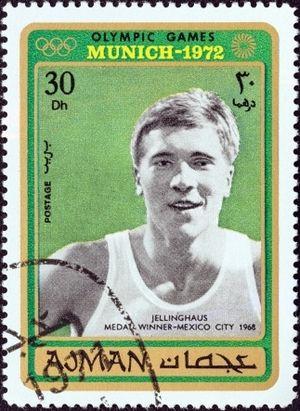
Martin Jellinghaus, né le 26 octobre 1944 à Lauf an der Pegnitz, est un ancien athlète allemand qui courait sur 400 m et faisait partie des meilleurs sur cette distance à la fin des années 1960 et au début des années 1970.